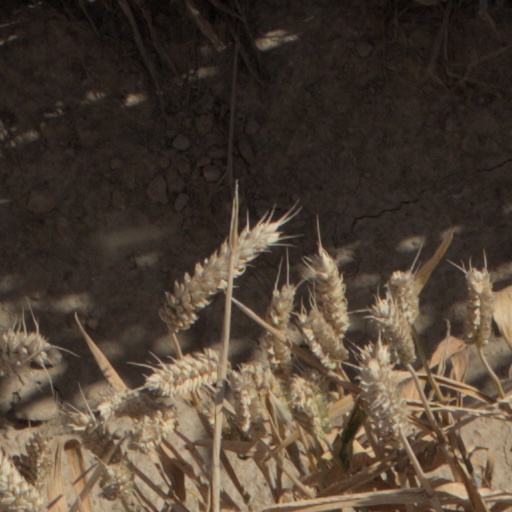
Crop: wheat